Grand manner

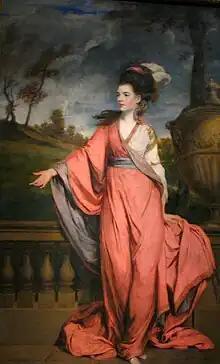
"Jane, Countess of Harrington" by Joshua Reynolds, 1778, the grand manner transferred to portraiture.

Grand manner refers to an idealized aesthetic style derived from classicism and the art of the High Renaissance. In the eighteenth century, British artists and connoisseurs used the term to describe paintings that incorporated visual metaphors in order to suggest noble qualities. It was Sir Joshua Reynolds who gave currency to the term through his "Discourses on Art", a series of lectures presented at the Royal Academy from 1769 to 1790, in which he contended that painters should perceive their subjects through generalization and idealization, rather than by the careful copy of nature. Reynolds never actually uses the phrase, referring instead to the "great style" or "grand style", in reference to history painting: